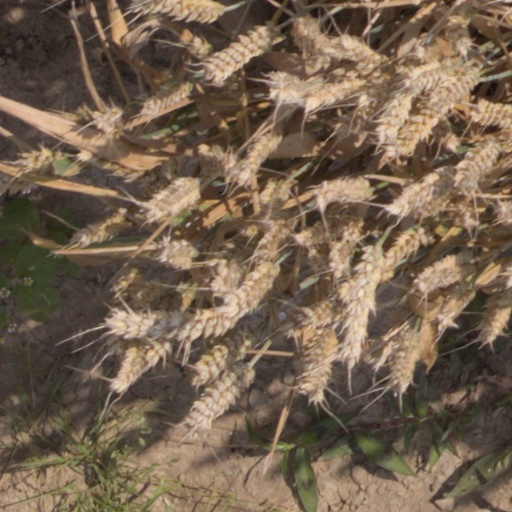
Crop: wheat